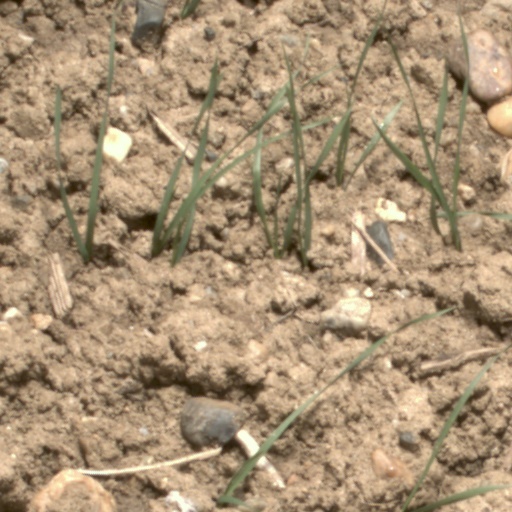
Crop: wheat